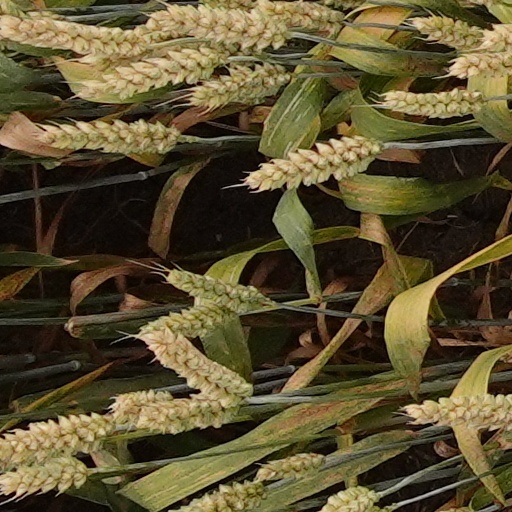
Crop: wheat